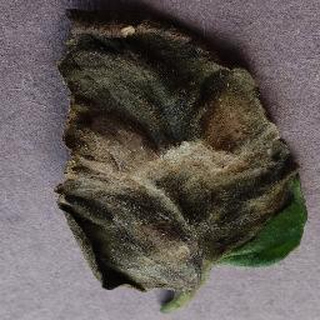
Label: tomato_late_blight